One Last Breath (Creed song)

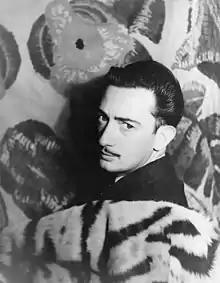
Salvador Dalí ("pictured in 1939") served as an artistic inspiration to both Stapp and Meyers for the music video

The video was directed by Dave Meyers, who had previously directed the videos for "What If", "With Arms Wide Open" and "My Sacrifice". He would go on to co-direct the video for the band's next single, "Don't Stop Dancing", along with Stapp. Stapp drafted the treatment for the video and explained his ideas to Meyers. They soon found out they both had a shared love and affection for Salvador Dalí, a Spanish painter known for his surrealist artwork. Most of the video was shot against a green screen with computer-generated animations to create the setting in which the band performs in as well as the otherworldly visuals.